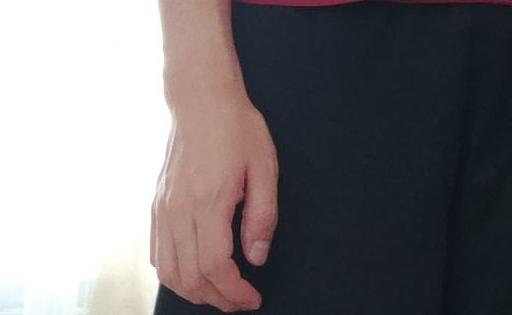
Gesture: no_gesture